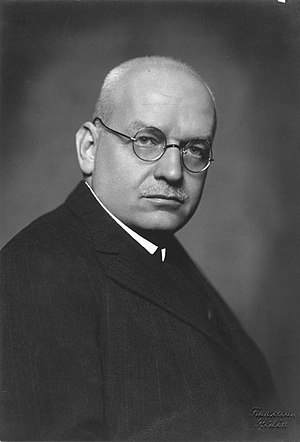
Hans Luther
Hans Luther cirka 1930